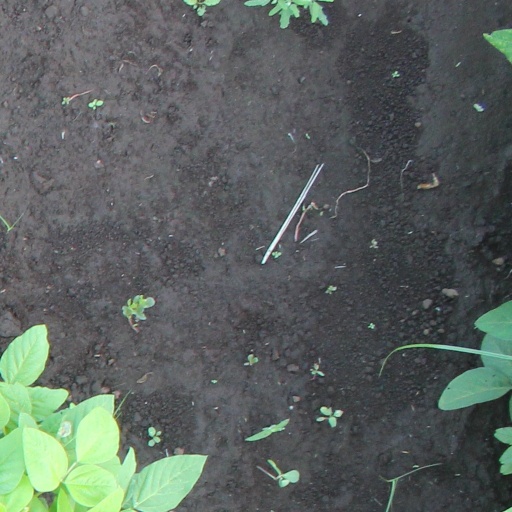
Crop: soybean